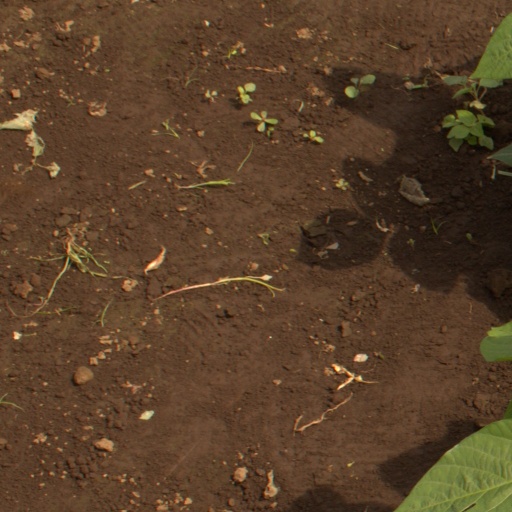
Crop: soybean